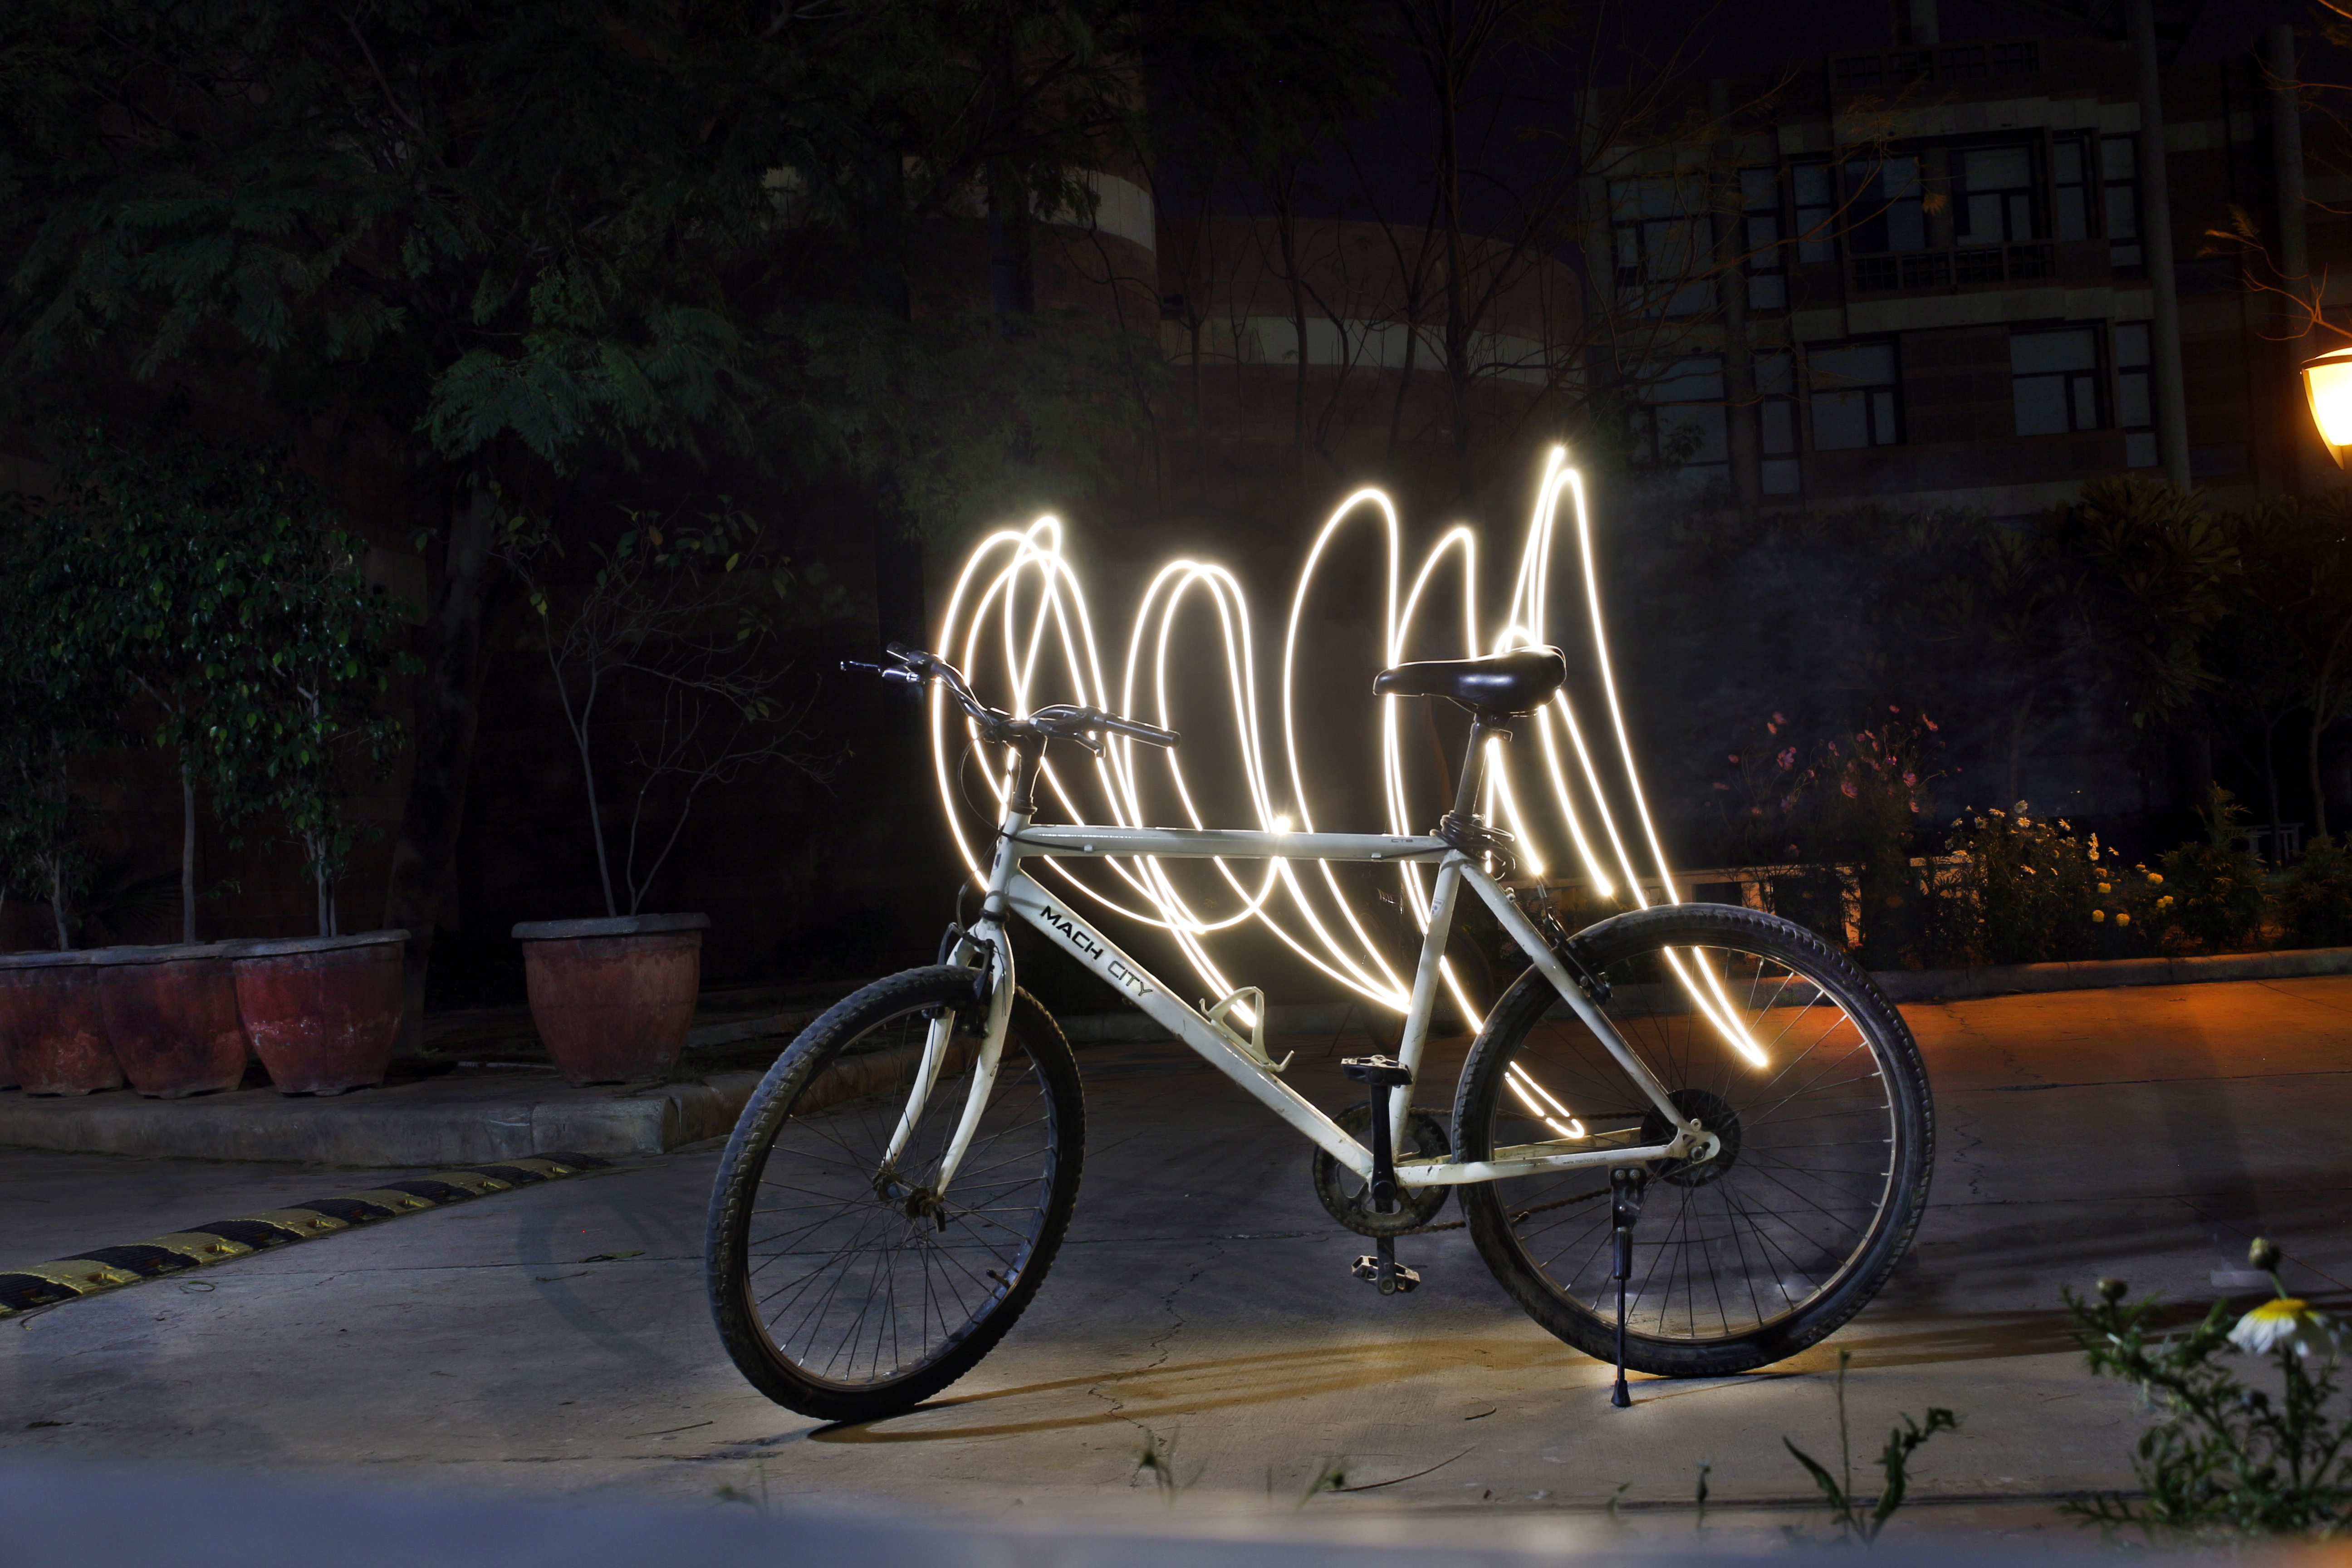
light, cycle, bicycle, bicycle wheel, night, vehicle, mode of transport, bicycle accessory, neon, headlamp, bicycle part, sports equipment, art, midnight, bicycle handlebar, bicycle frame, darkness